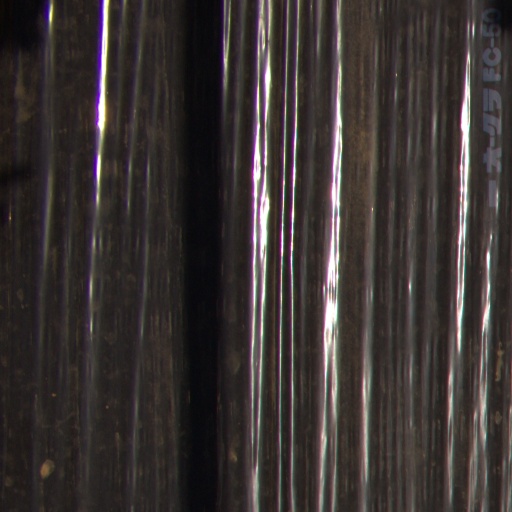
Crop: Jerusalem artichoke